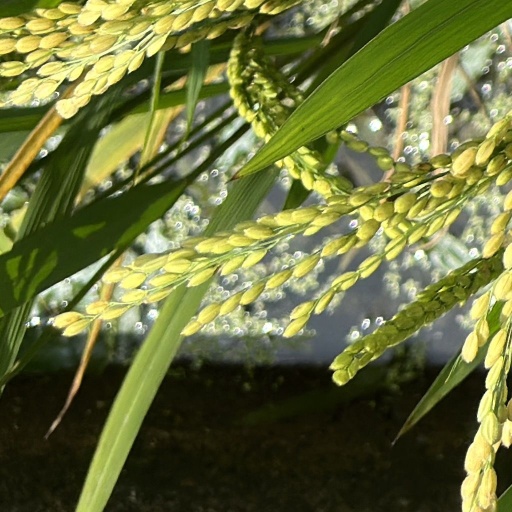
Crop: rice